Fayalite

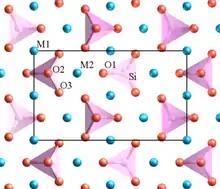
The atomic scale structure of fayalite looking along the A axis. Oxygen is shown in red, silicon in pink, and iron in blue. A projection of the unit cell is shown by the black rectangle.

Iron rich olivine is a relatively common constituent of acidic and alkaline igneous rocks such as volcanic obsidians, rhyolites, trachytes and phonolites and plutonic quartz syenites where it is associated with amphiboles. Its main occurrence is in ultramafic volcanic and plutonic rocks and less commonly in felsic plutonic rocks and rarely in granite pegmatite. It also occurs in lithophysae in obsidian. It also occurs in medium-grade thermally metamorphosed iron-rich sediments and in impure carbonate rocks.